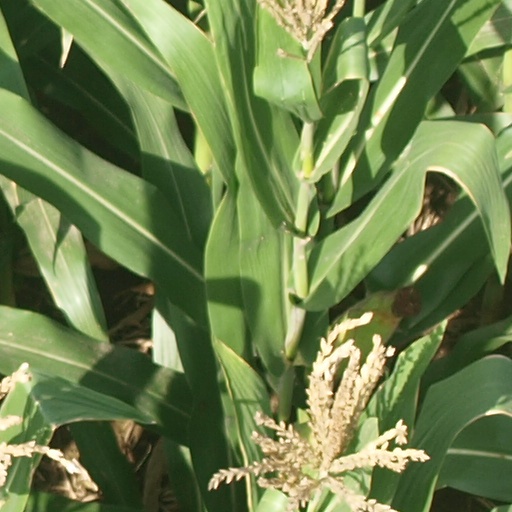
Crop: maize; corn